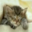
Label: cat